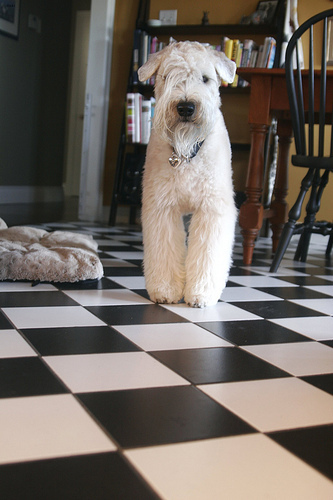
Animal: dog
Breed: wheaten_terrier